Wells Memorial Library

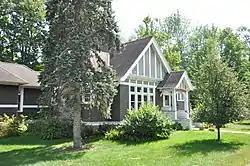

Wells Memorial Library is a historic library building located at Upper Jay, Essex County, New York. It was built in 1907, and is a -story, square, frame building with Tudor Revival and Arts and Crafts design elements. It sits on a stone foundation and has a steep hipped roof with cross gables. It features stucco cladding, half-timbering, and narrow banks of multi-pane windows. An addition to the building was constructed in 2001.